Ye Olden Days

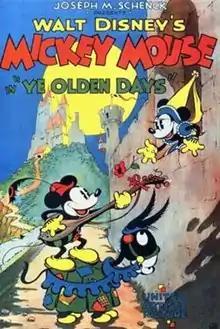

Ye Olden Days is a 1933 animated short film, released as part of the "Mickey Mouse" film series. It was directed by Burt Gillett and produced by Walt Disney. It was the 55th Mickey Mouse short film, and the fifth of that year.